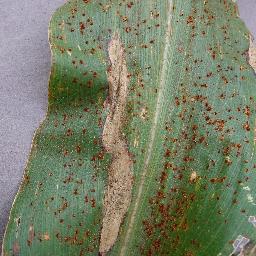
Label: Corn___Northern_Leaf_Blight